Common starling

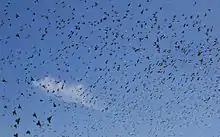

Incubation lasts thirteen days, although the last egg laid may take 24 hours longer than the first to hatch. Both parents share the responsibility of brooding the eggs, but the female spends more time incubating them than does the male, and is the only parent to do so at night when the male returns to the communal roost. A pair can raise up to three broods per year, frequently reusing and relining the same nest, although two broods is typical, or just one north of 48°N.